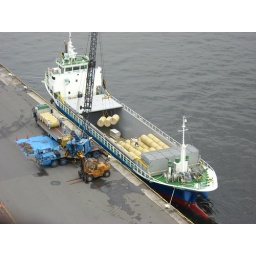
Container ship sitting near the bridge. I thought the round containers looked cool.